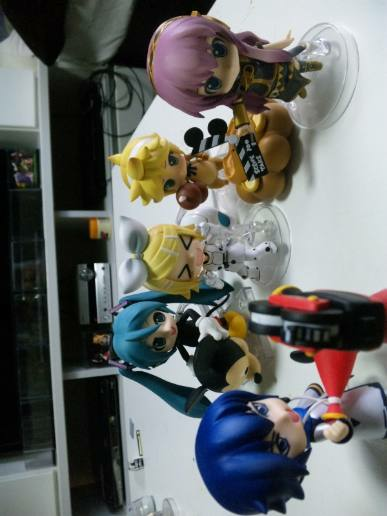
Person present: No